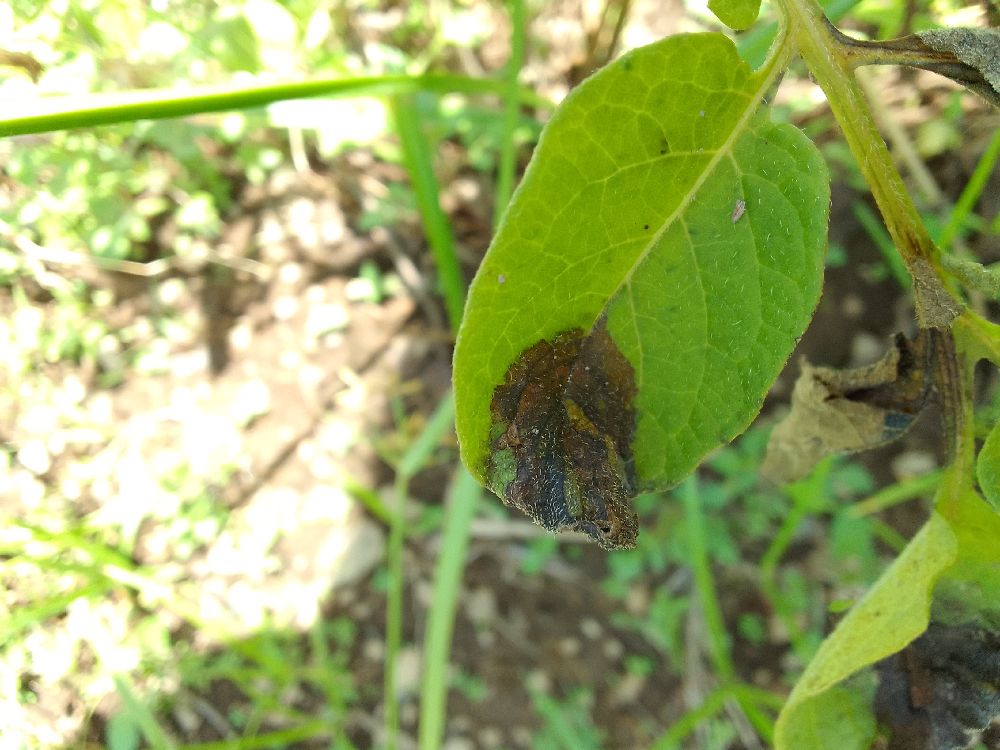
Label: Late blight